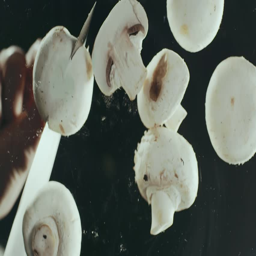
knife cutting mushrooms on the glass